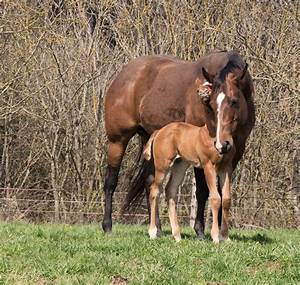
Label: cavallo